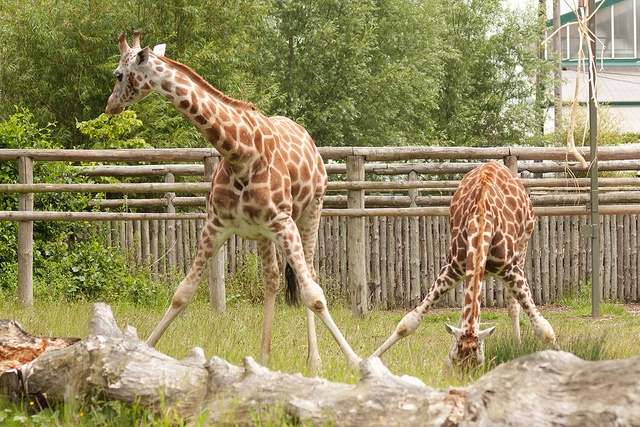
Two giraffes are standing together near a fence.
Two giraffe standing next to each other on a field.
A pair of giraffes lounging in a fenced lot.
two giraffes in their pen and some trees
Two giraffes in an inclosure spread their legs to graze to reach low.